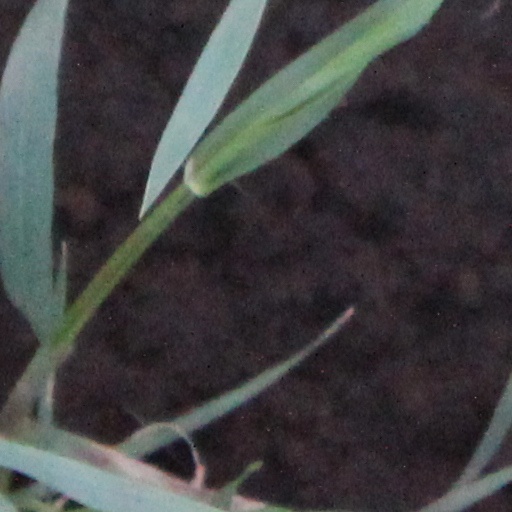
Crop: wheat